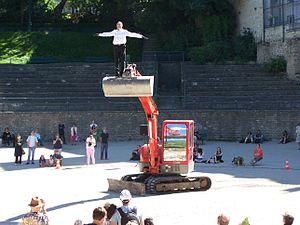
Dominique Boivin, né à Mont-Saint-Aignan le 13 décembre 1952, est un danseur et chorégraphe français de danse contemporaine.